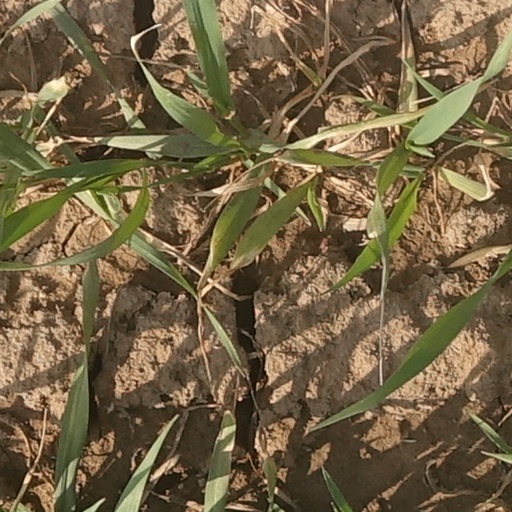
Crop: wheat